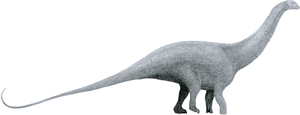
Brontosaurus / Beskrivelse
Tegning af B. excelsus.
Brontosaurus er en slægt af firbenede sauropod-dinosaurer. Brontosaurus havde en lang tynd hals og og et lille hoved, og den var tilpasset som planteæder med et stort, tungt torso og en pisk-agtig hale. Forskellige arter levede i slutningen af den sene juratid i Morrisonformationen i det store landområde Laurentia i det nuværende Nordamerika. De uddøde mod slutningen af juratiden. Voksne Brontosaurus-individer har haft en estimeret vægt på 15 tons og en længde på op imod 22 meter.